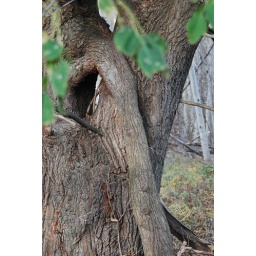
tree by the train station